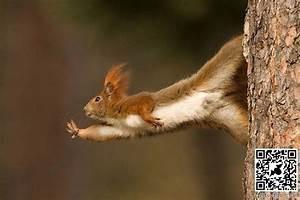
squirrel